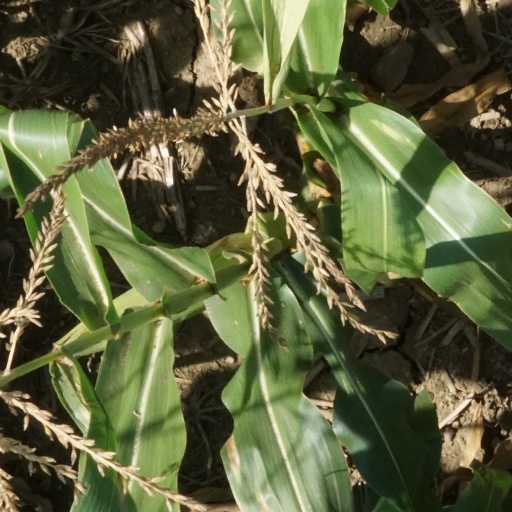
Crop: maize; corn